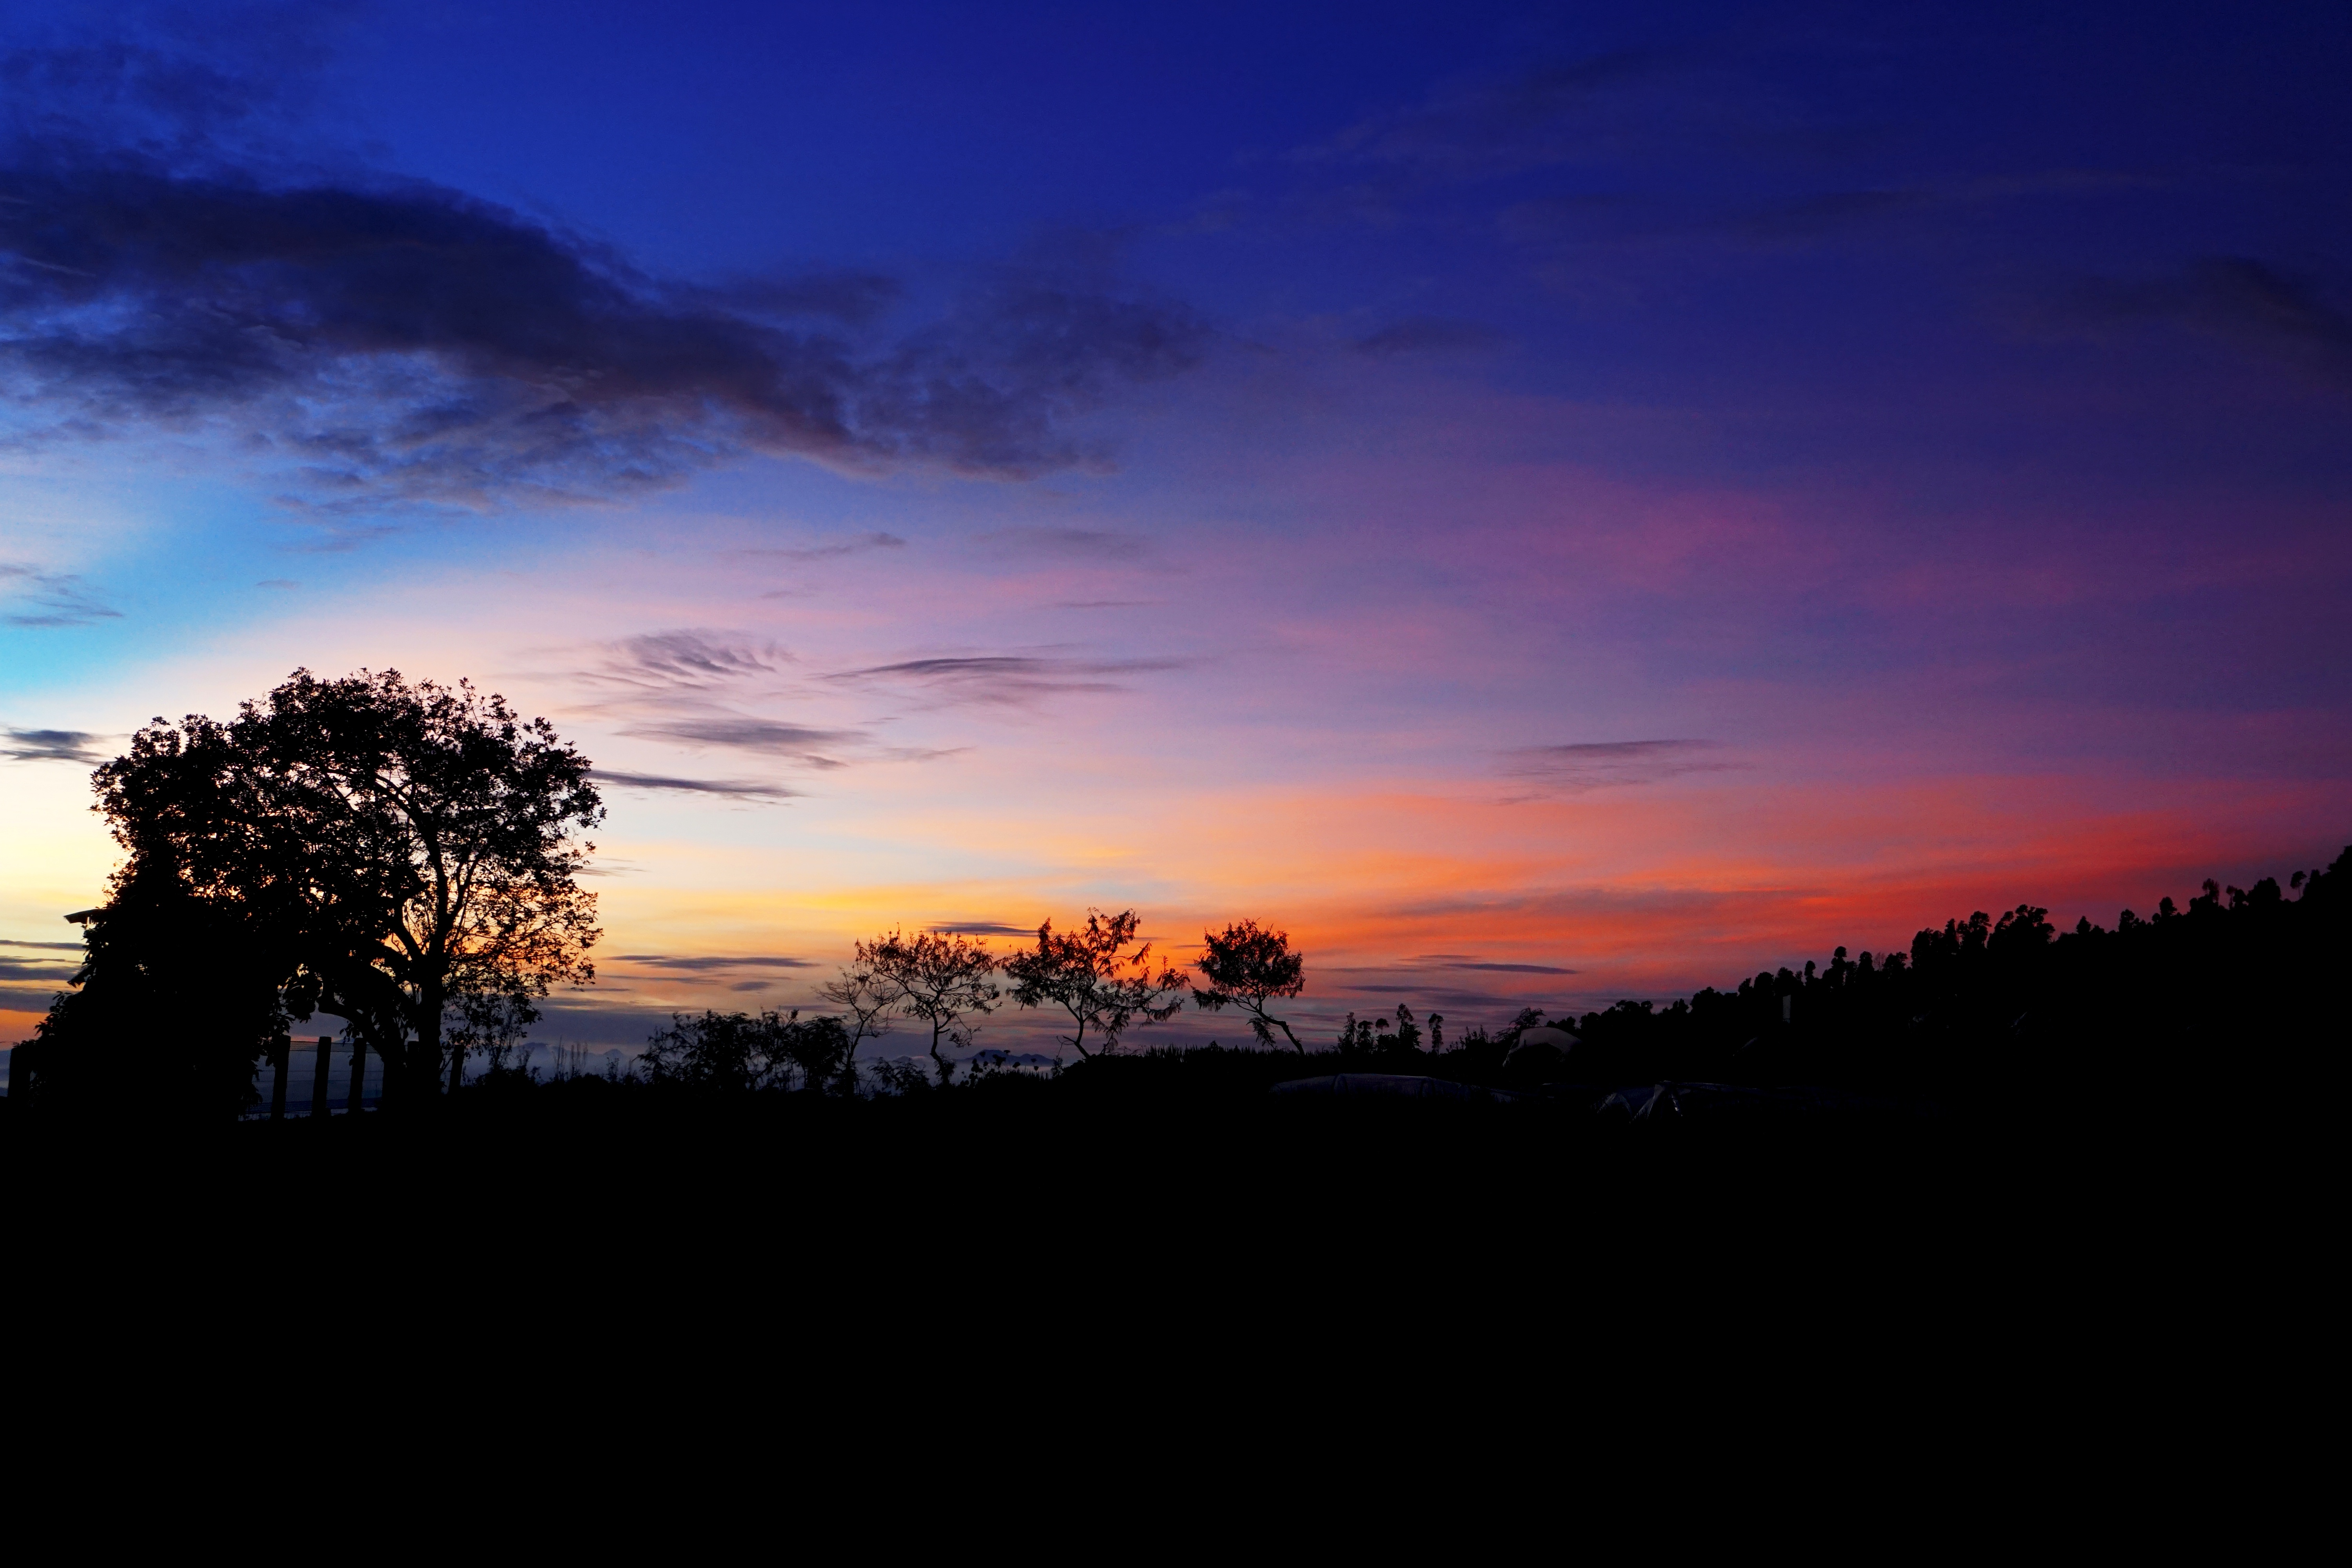
horizon, cloud, sky, sunrise, sunset, sunlight, morning, dawn, atmosphere, dusk, evening, afterglow, atmospheric phenomenon, red sky at morning